John Welsh (diplomat)

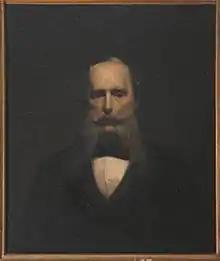
Portrait painted by his son, Herbert, from the collection of Andrew Imbrie Dayton

In 1864, Welsh was chairman of the executive committee of the great Sanitary Fair held in Logan Square, Philadelphia, which raised $1,500,000 in money and supplies for the promotion of the health and comfort of soldiers and sailors in the United States Army and Navy. He distinguished himself as chairman of the board of finances of the Centennial Exhibition of 1876, which position he held from the time of the creation of the board by act of congress in 1873, until the adjustment of all the accounts in 1877. He comprehended its importance and possessed the insight to appreciate its moral and material significance. After the exhibition closed, the board of directors, in recognition of his services, voted him a gold medal, and a number of prominent persons presented him $50,000 as "a perpetual commemoration of the sincere gratitude of the citizens of Philadelphia." With this fund, he founded the John Welsh chair of history and English literature in the University of Pennsylvania.